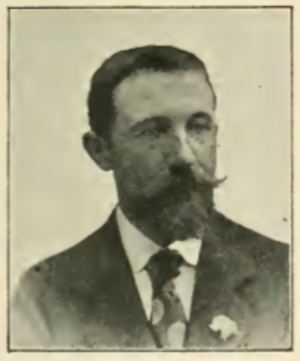
Charles Louis Maurice Eliot est un peintre, pastelliste, graveur, illustrateur et professeur de dessin français, né le 9 septembre 1862 dans le 15ᵉ arrondissement de Paris et mort le 21 août 1945 à Épinay-sous-Sénart.